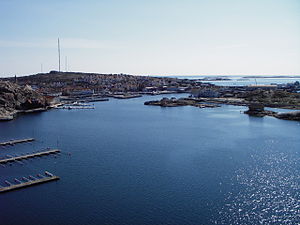
Kungshamn
Kungshamn set fra Smögenbroen
Kungshamn er en by i Västra Götalands län i landskapet Bohuslän i Sverige. Den er administrationsby i Sotenäs kommune, og havde i 2010 2.814 indbyggere.